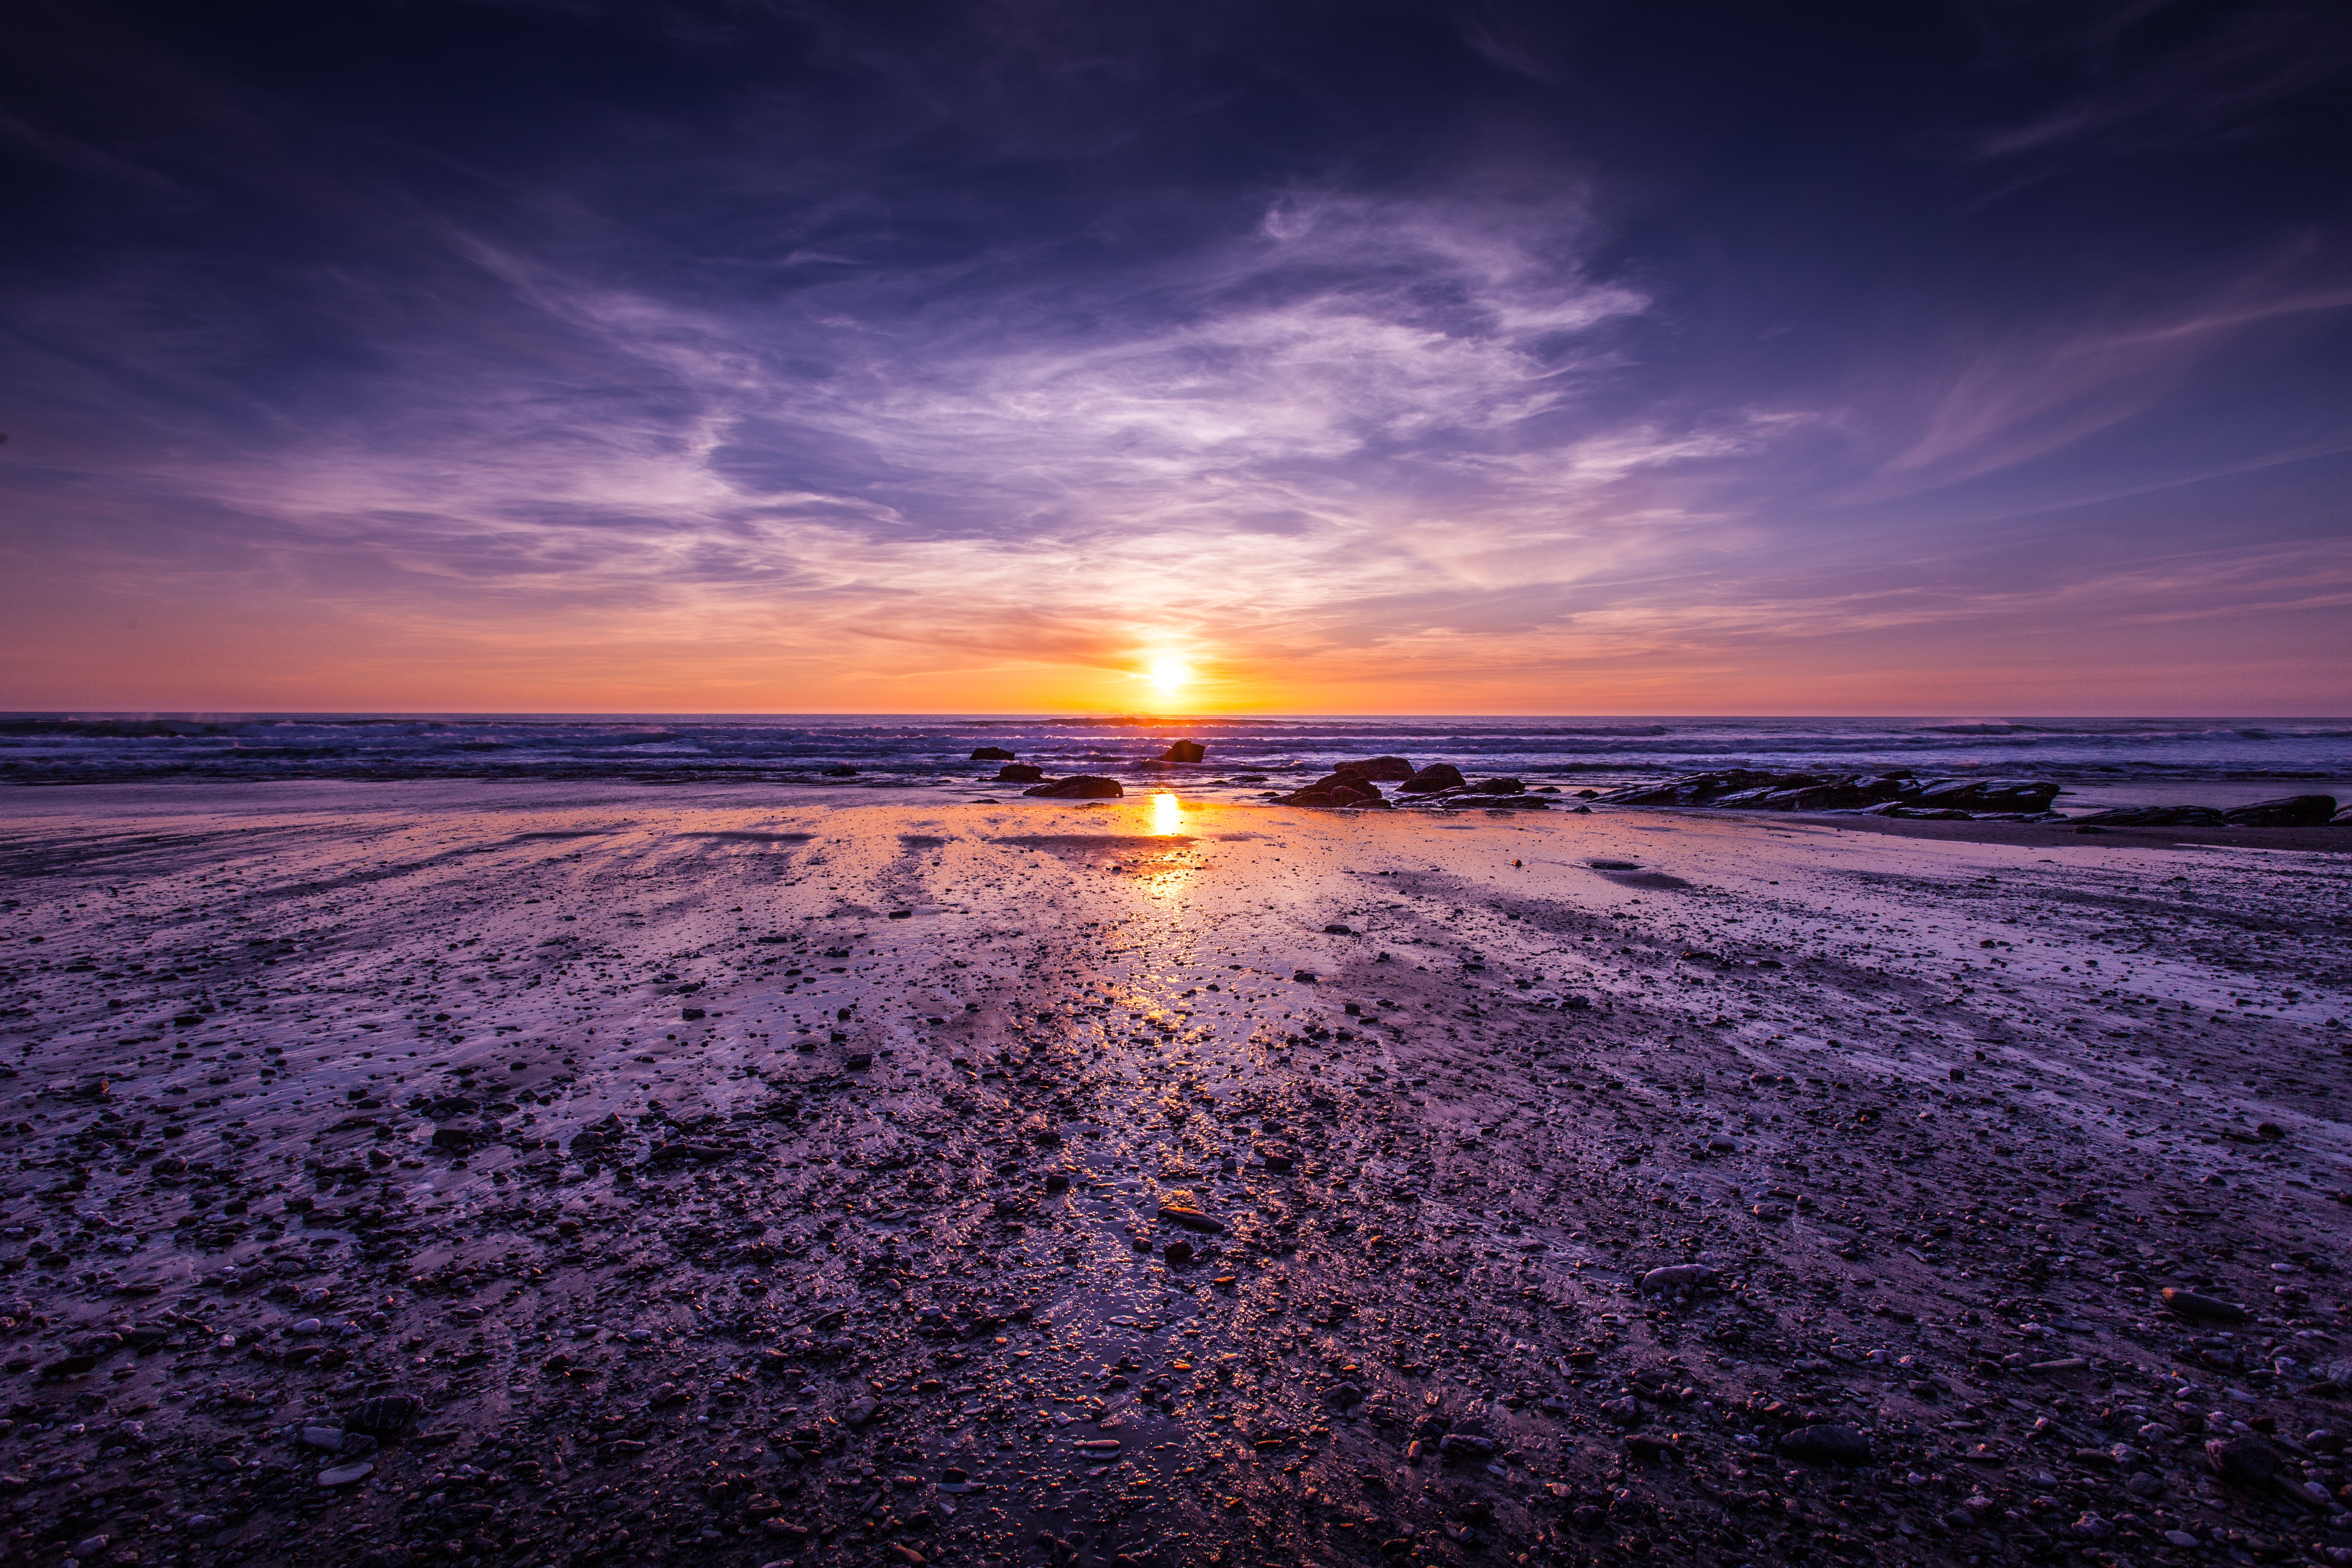
beach, sea, coast, sand, ocean, horizon, cloud, sky, sun, sunrise, sunset, sunlight, morning, shore, wave, dawn, atmosphere, dusk, evening, reflection, body of water, cornwall, afterglow, wind wave